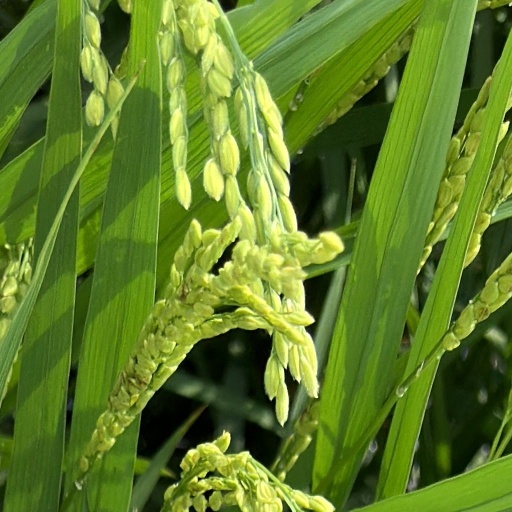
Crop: rice